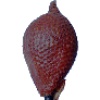
Label: salak